Fish anatomy

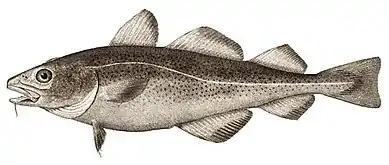
The lateral line is clearly visible as a line of receptors running along the side of this Atlantic cod.

Also part of the fish's integumentary system are the scales that cover the outer body of many jawed fish. The commonly known scales are the ones that originate from the dermis or mesoderm, and may be similar in structure to teeth. Some species are covered by scutes instead. Others may have no scales covering the outer body.